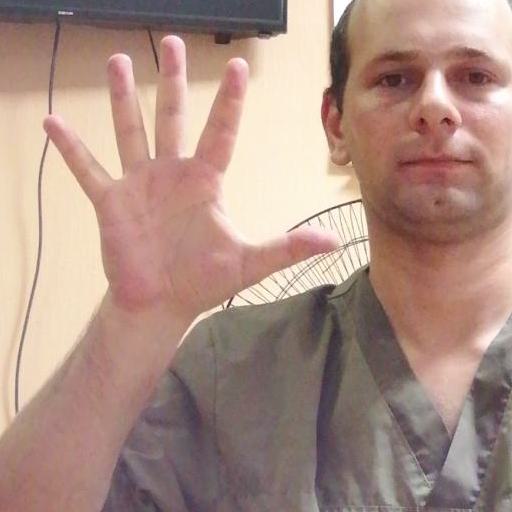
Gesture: palm